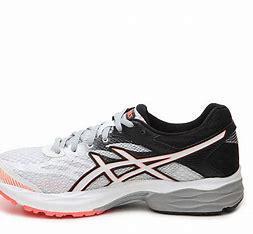
Brand: Asics
Model: Gel Flux 4